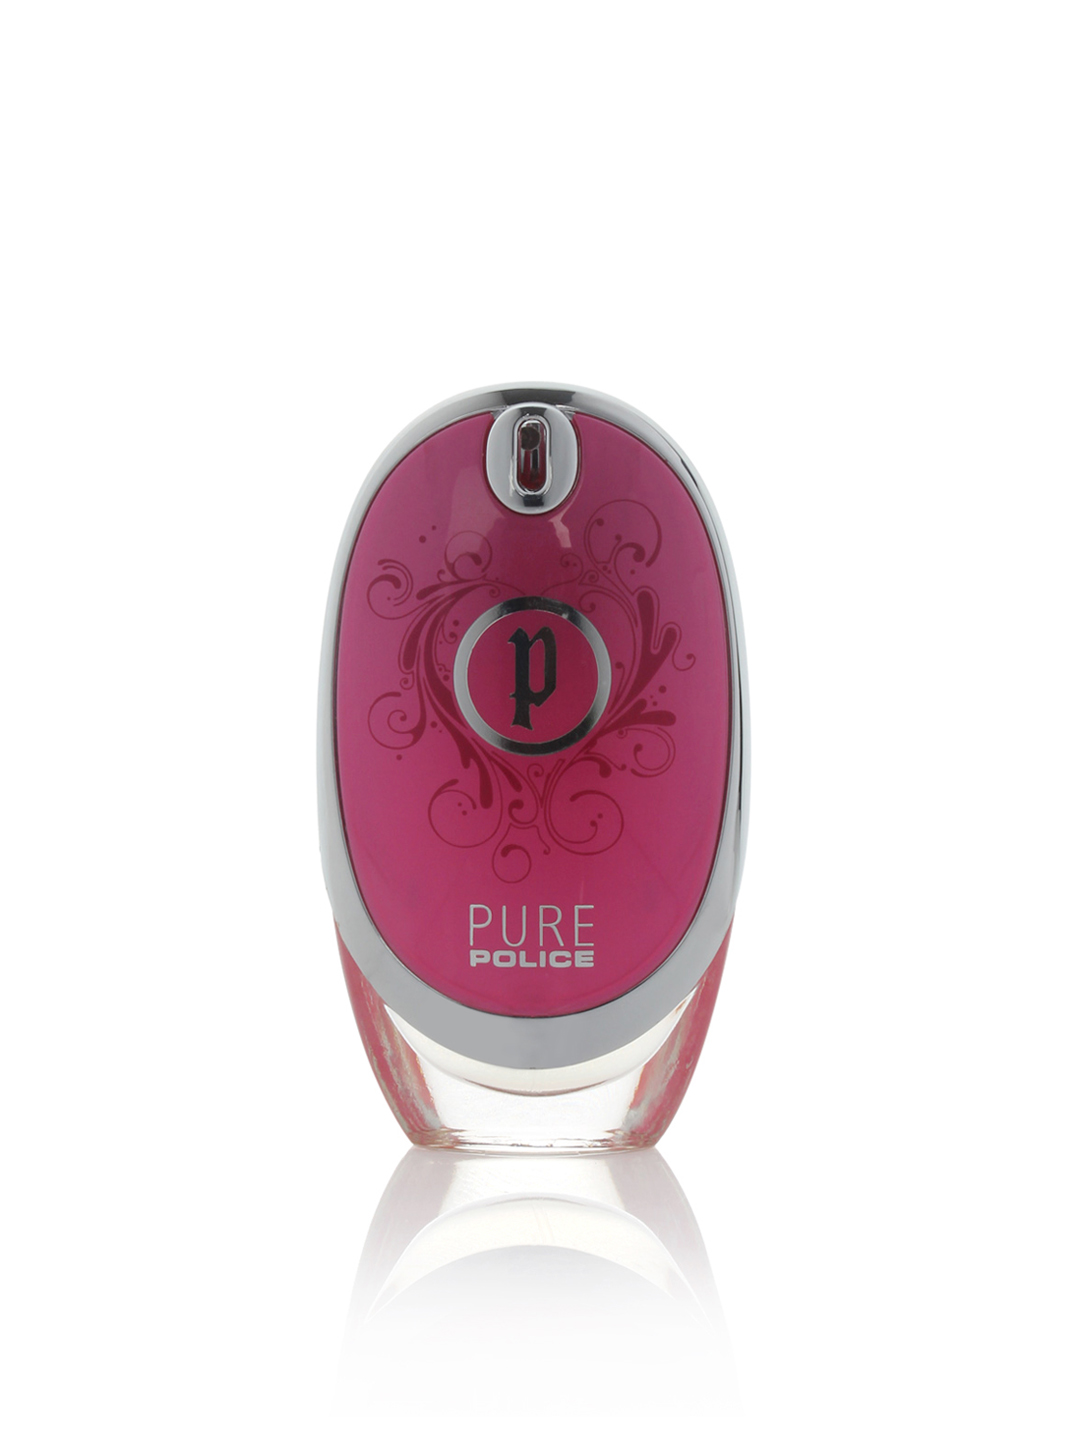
Police Women Pure Pour Perfume
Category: Personal Care / Fragrance / Perfume and Body Mist
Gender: Women
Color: Pink
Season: Spring 2017
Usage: Casual